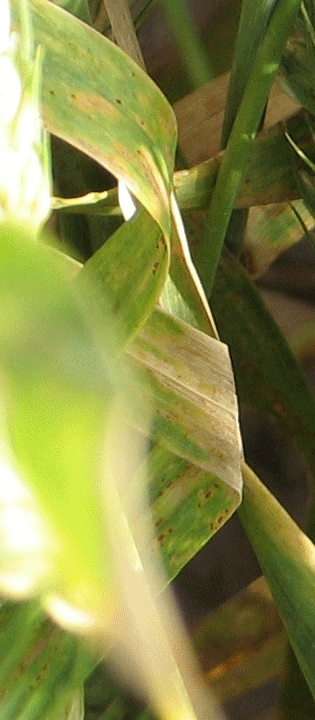
Label: Wheat___Brown_Rust